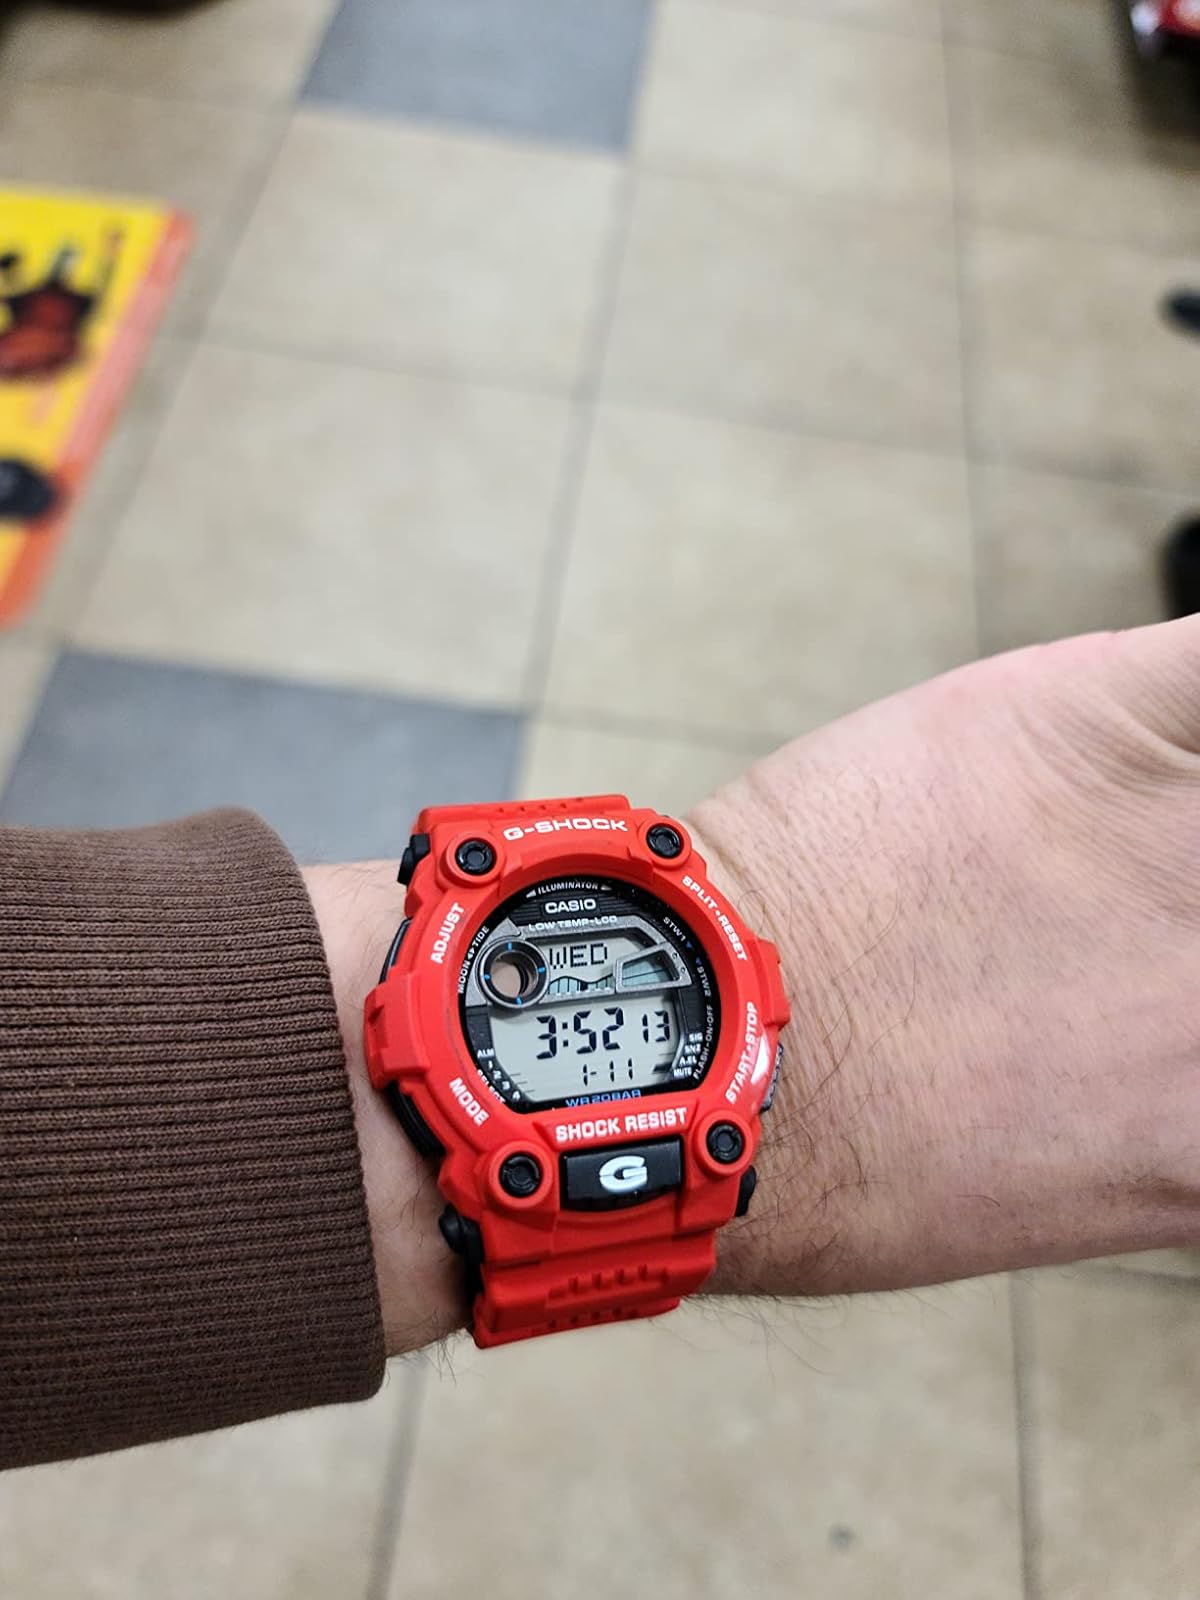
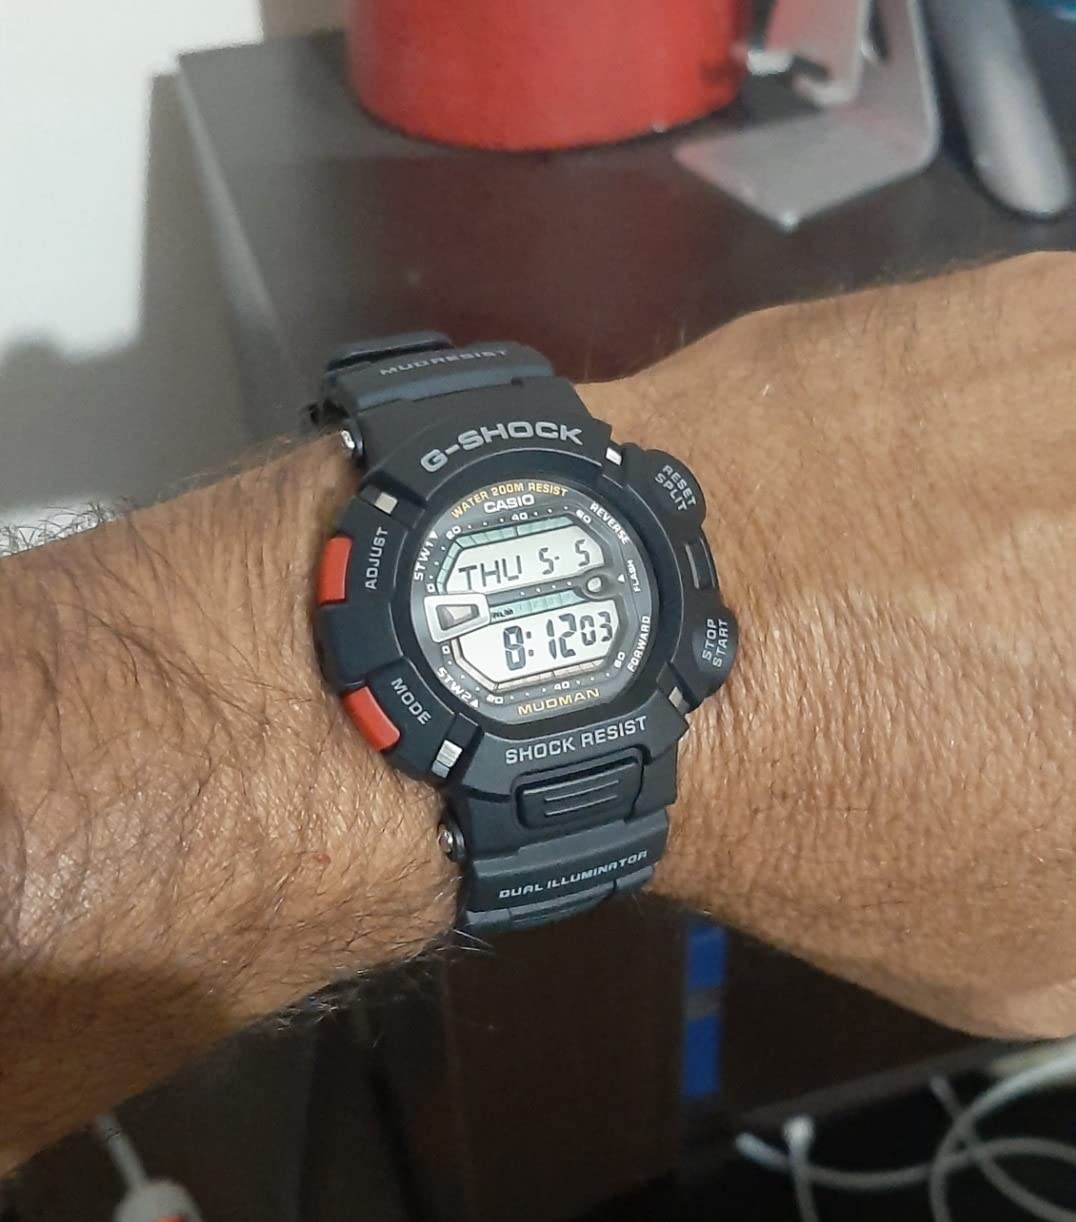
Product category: accessories_watch
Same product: no